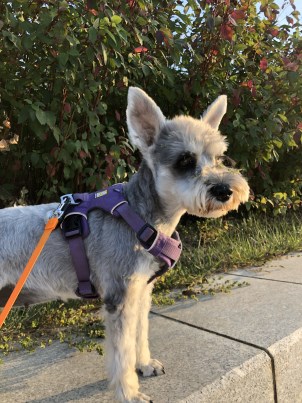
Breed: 2342-n000102-miniature_schnauzer